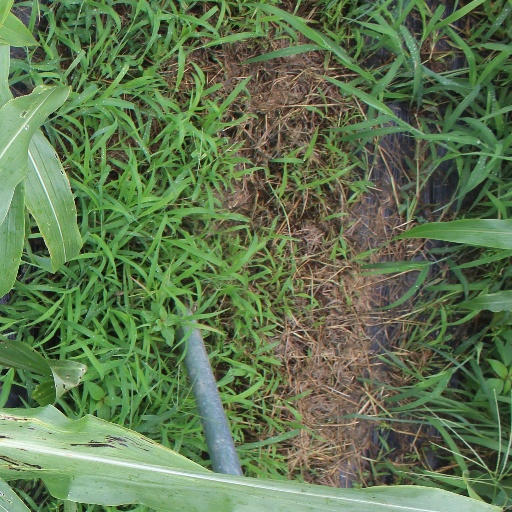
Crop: sorghum